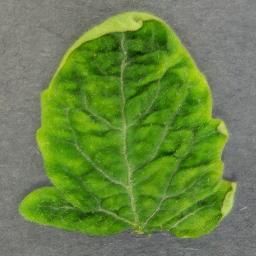
Label: Tomato___Tomato_Yellow_Leaf_Curl_Virus